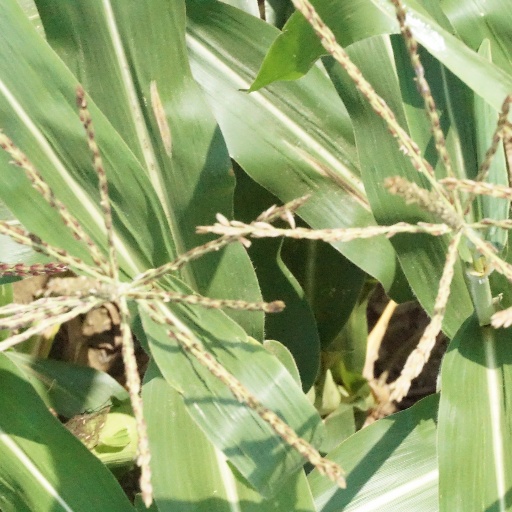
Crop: maize; corn